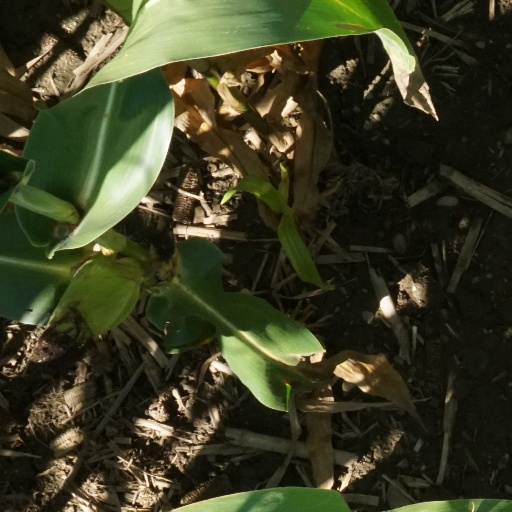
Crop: maize; corn